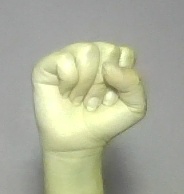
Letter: saad